Domaine Forget

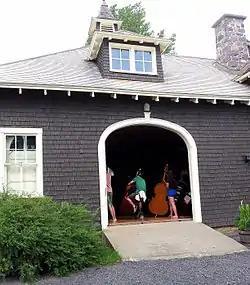
Masterclasses in L'Écurie

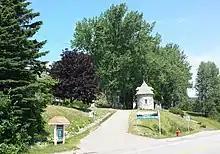
Main entry of Domaine Forget

Le Domaine Forget de Charlevoix is an international music festival and a music and dance academy in Saint-Irénée, Charlevoix, Quebec, Canada. The domain is a operated by a non-profit organization occupying a large set of land and buildings located in Saint-Irénée, near La Malbaie. Concerts take place in the Concert Hall. Since the concert hall opened in 1996, it has also hosted a variety program.